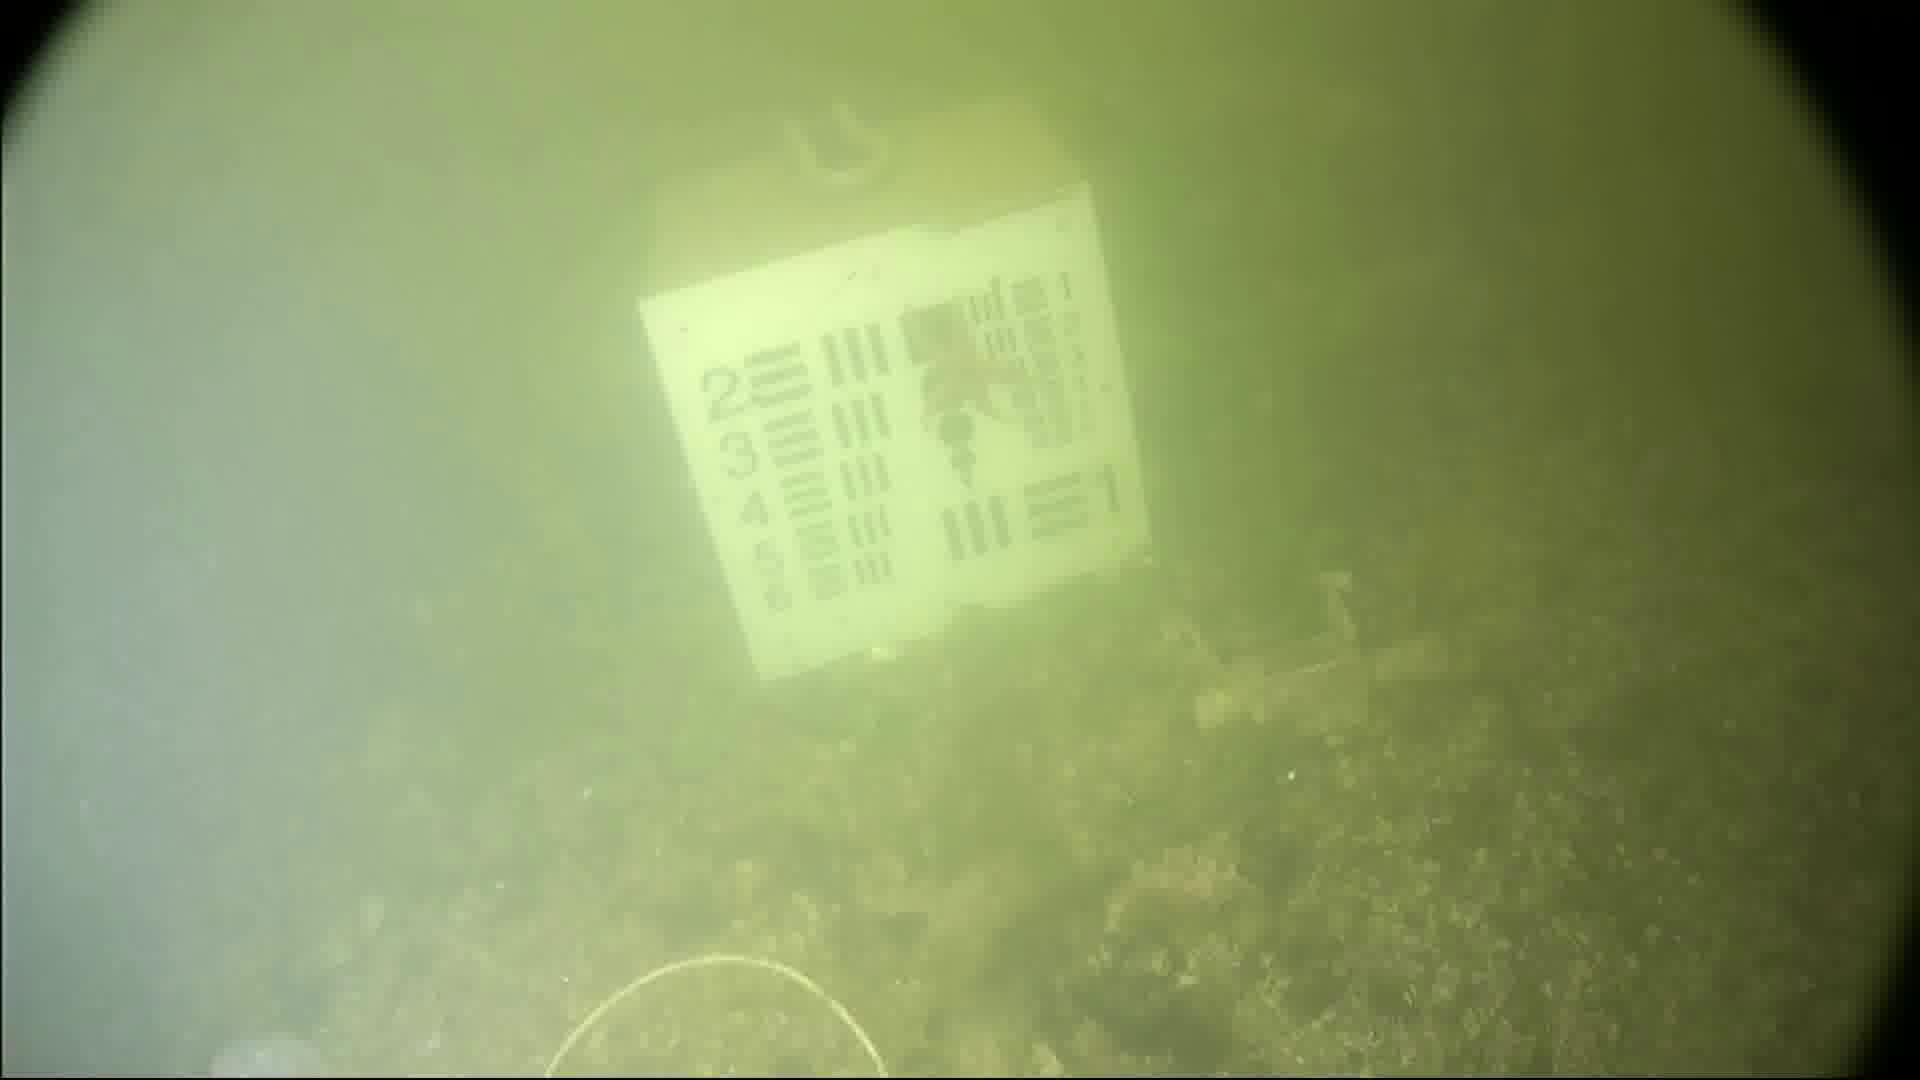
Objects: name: starfish
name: jellyfish